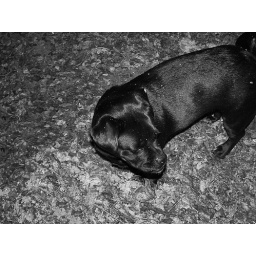
My dog Daisy.. Again. While it snowed. Hence the white speckles upon her fur ;P